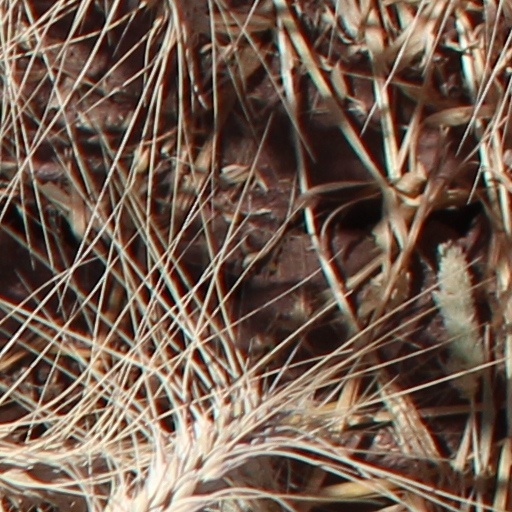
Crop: wheat